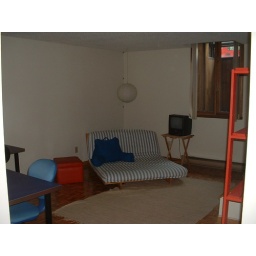
during the day (you can see the street in the window on the right), this is before we had moved in last year